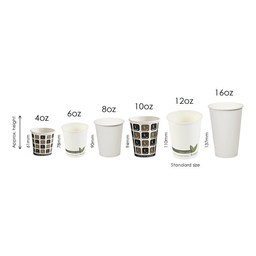
Label: paper